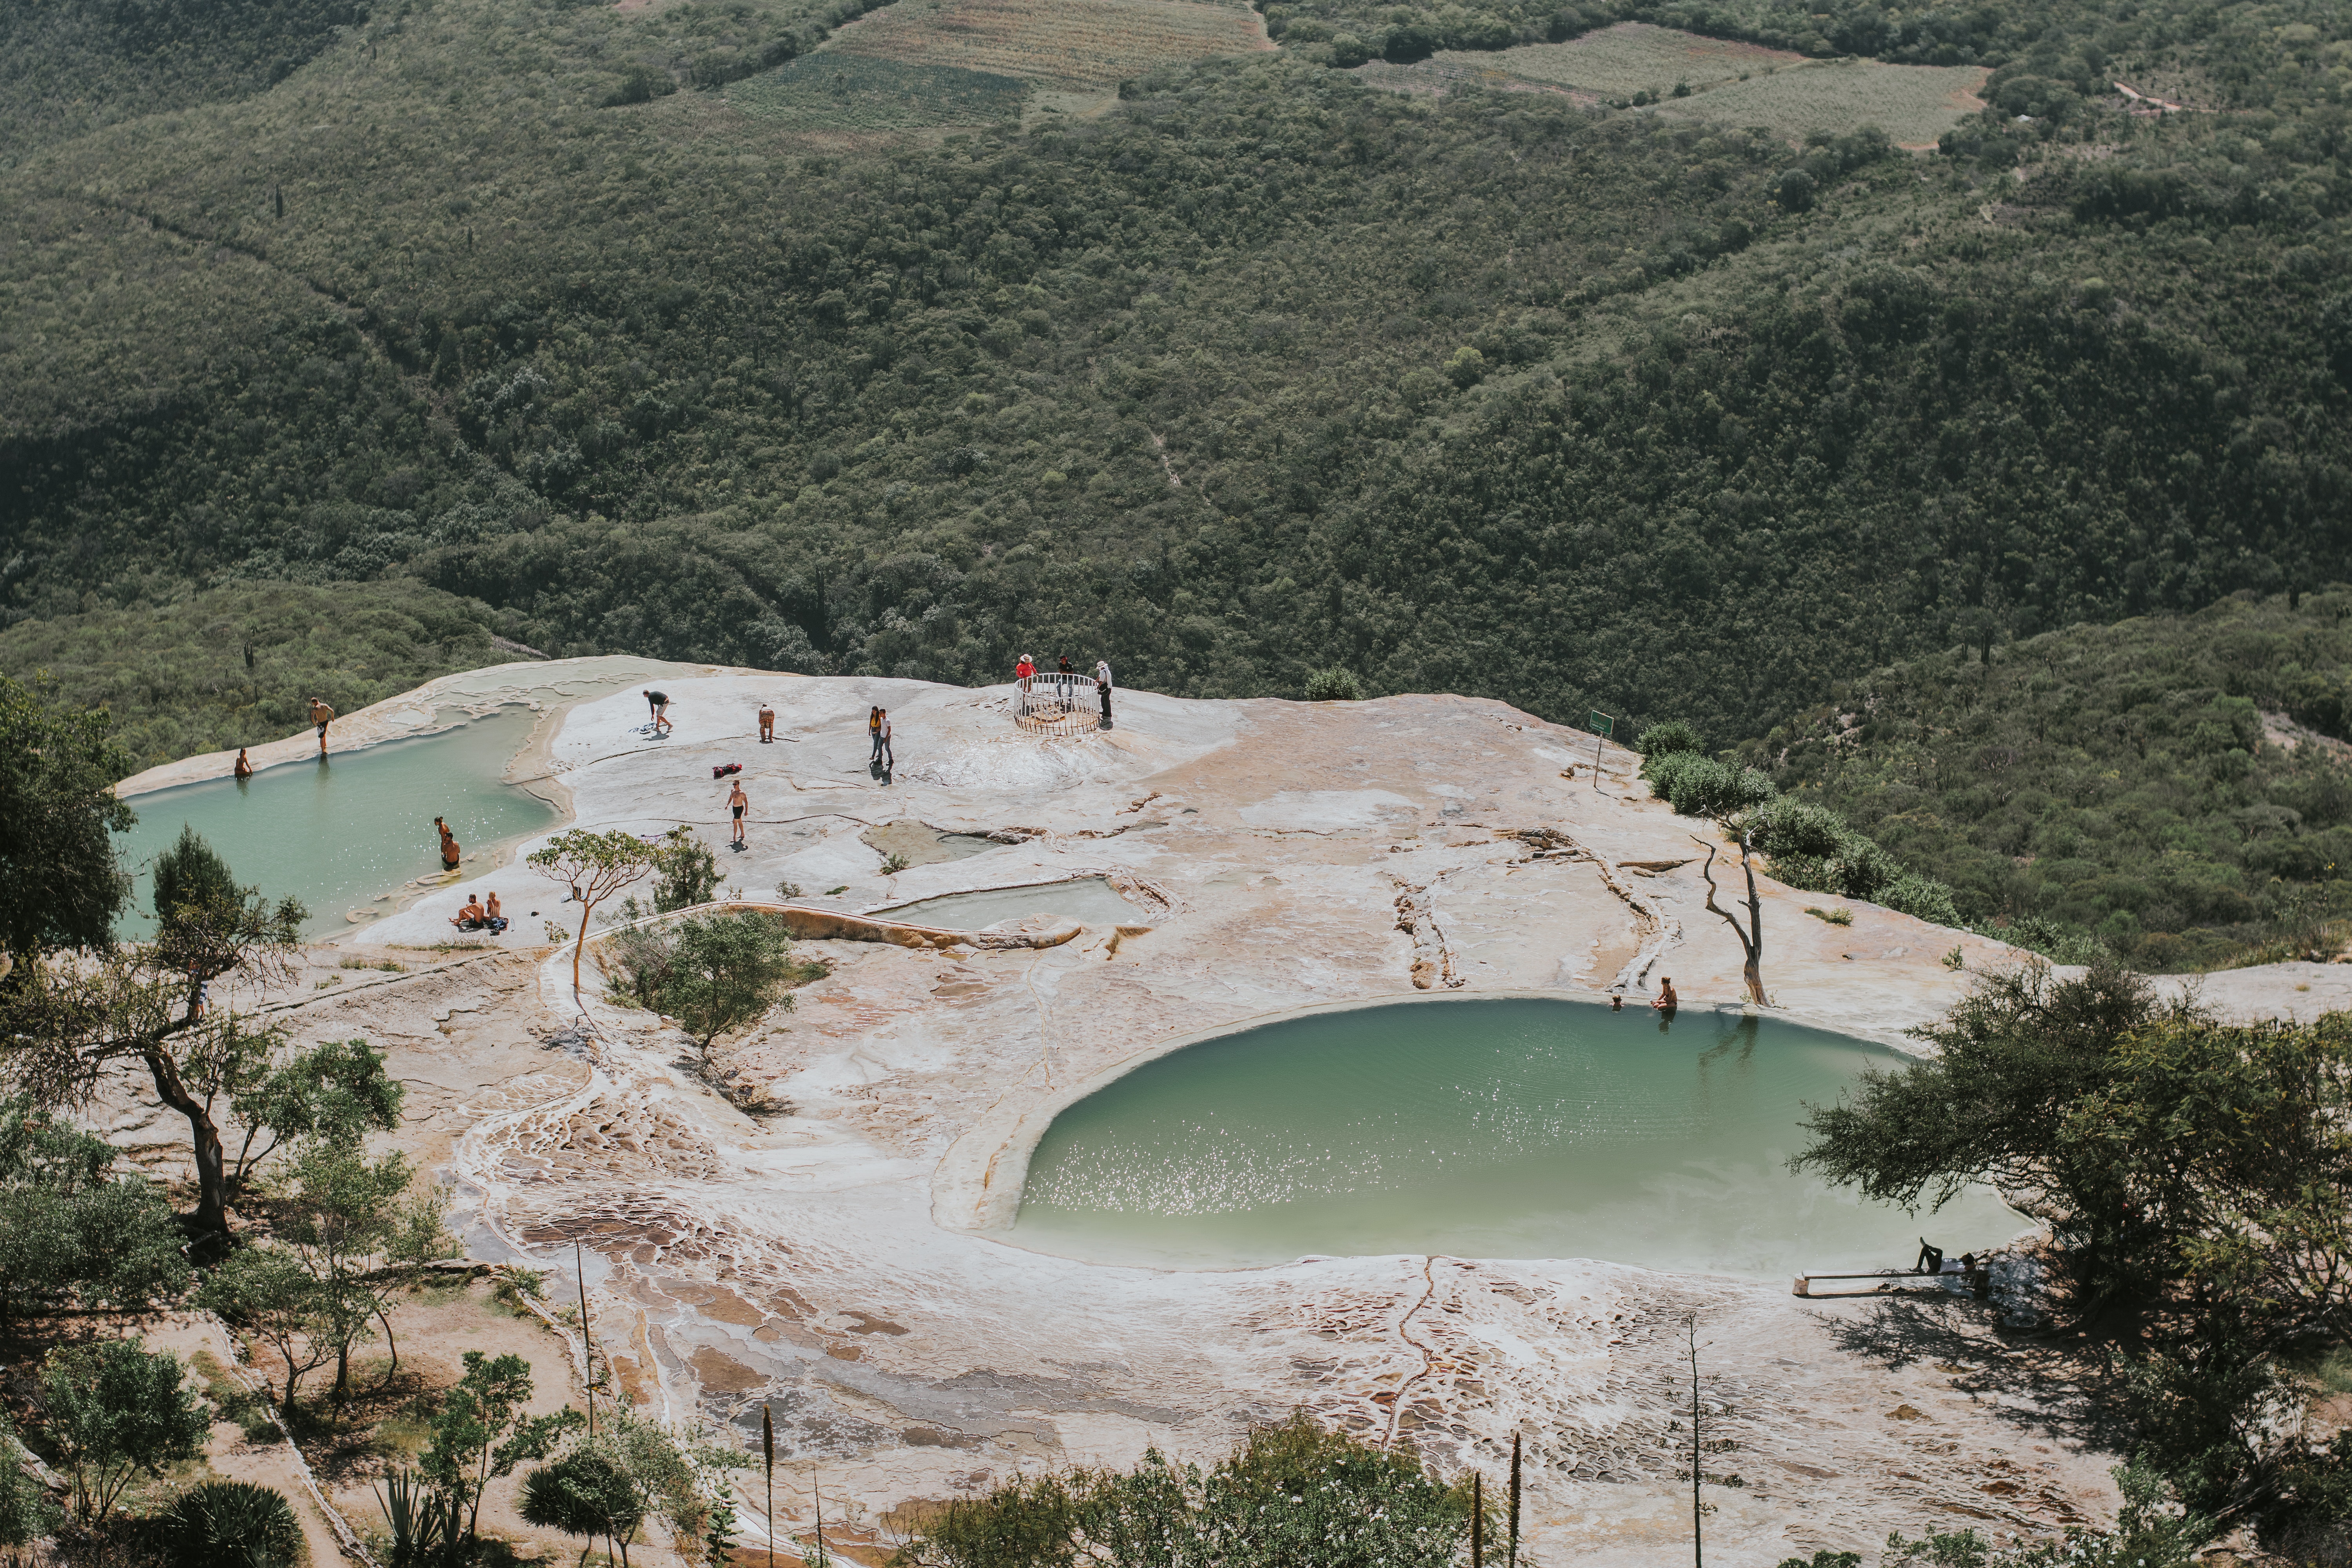
water resources, reservoir, caldera, geological phenomenon, crater lake, aerial photography, quarry, lake